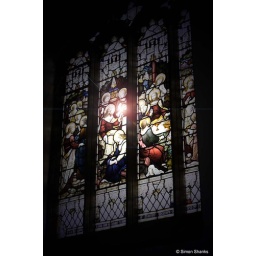
Stained glass window in Church, Stamford, UK